Melbourne Star

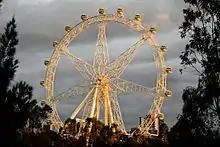
Southern Star prior to its 2009 closure

Described by its operators as an "observation wheel" and claimed to be "the Southern Hemisphere's only giant observation wheel", it is tall and has seven spokes, reflecting the seven-pointed star of the Australian flag.